Hiking

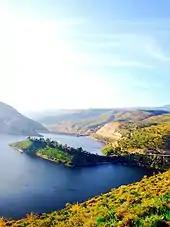
The King Talal Dam in Jerash lies along the Jordan Trail in Jordan

An early example of an interest in hiking in the United States is Abel Crawford and his son Ethan's clearing of a trail to the summit of Mount Washington, New Hampshire in 1819. This 8.5-mile path is the oldest continually used hiking trail in the United States. The influence of British and European Romanticism reached North America through the transcendentalist movement, and both Ralph Waldo Emerson (1803–82) and Henry David Thoreau (1817–62) were important influences on the outdoors movement in North America. Thoreau's writing on nature and on walking include the posthumously published "Walking" (1862)". His earlier essay "A Walk to Wachusett" (1842) describes a four-day walking tour Thoreau took with a companion from Concord, Massachusetts to the summit of Mount Wachusett, Princeton, Massachusetts and back. Established in 1876, the Appalachian Mountain Club has the distinction of being the oldest hiking club in America. It was founded to protect the trails and mountains in the northeastern United States. Prior to its founding, four other hiking clubs had already been established in America. This included the very short-lived (first) Rocky Mountain Club in 1875, the White Mountain Club of Portland in 1873, the Alpine Club of Williamstown in 1863, and the Exploring Circle, which was established by four men from Lynn, Massachusetts in 1850. Although not a hiking club in the same sense as the clubs that would emerge later, the National Park Service recognizes the Exploring Circle as being "the first hiking club in New England." All four of these clubs would disband within a few years of their founding.